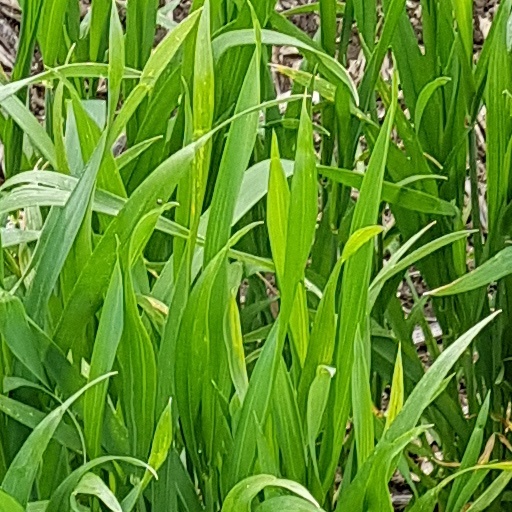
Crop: wheat